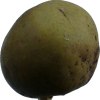
Label: pear